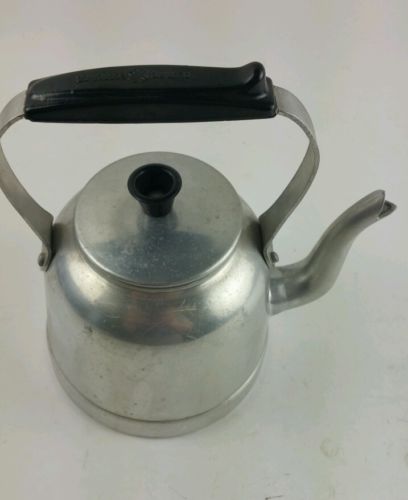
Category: kettle